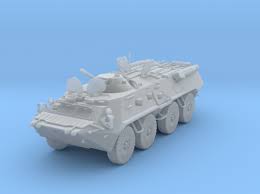
Label: BTR